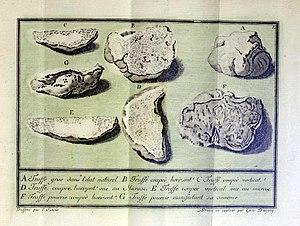
André Noël, né en 1726 à Périgueux, et mort le 4 mai 1801 à Berlin, est un cuisinier français attaché au service du roi Frédéric II de Prusse. Ce dernier, l'un des hommes les plus friands de son époque, lui consacre en 1772 un long poème. Giacomo Casanova le décrit comme le cuisinier « très chéri de Sa Majesté prussienne » ; le médecin du roi, Johann Georg Zimmermann, comme « un homme bien dangereux » ; et, plus tard, le gastronome Joseph Favre, comme « le plus grand cuisinier de l'époque ». Il crée des plats réputés pour la table royale, telle une « bombe de Sardanapale », mais on lui prête aussi la confection d'un pâté de faisan que La Mettrie aurait apprécié au point d'en mourir d'indigestion. Après sa mort, il apparaît dans plusieurs œuvres romanesques.